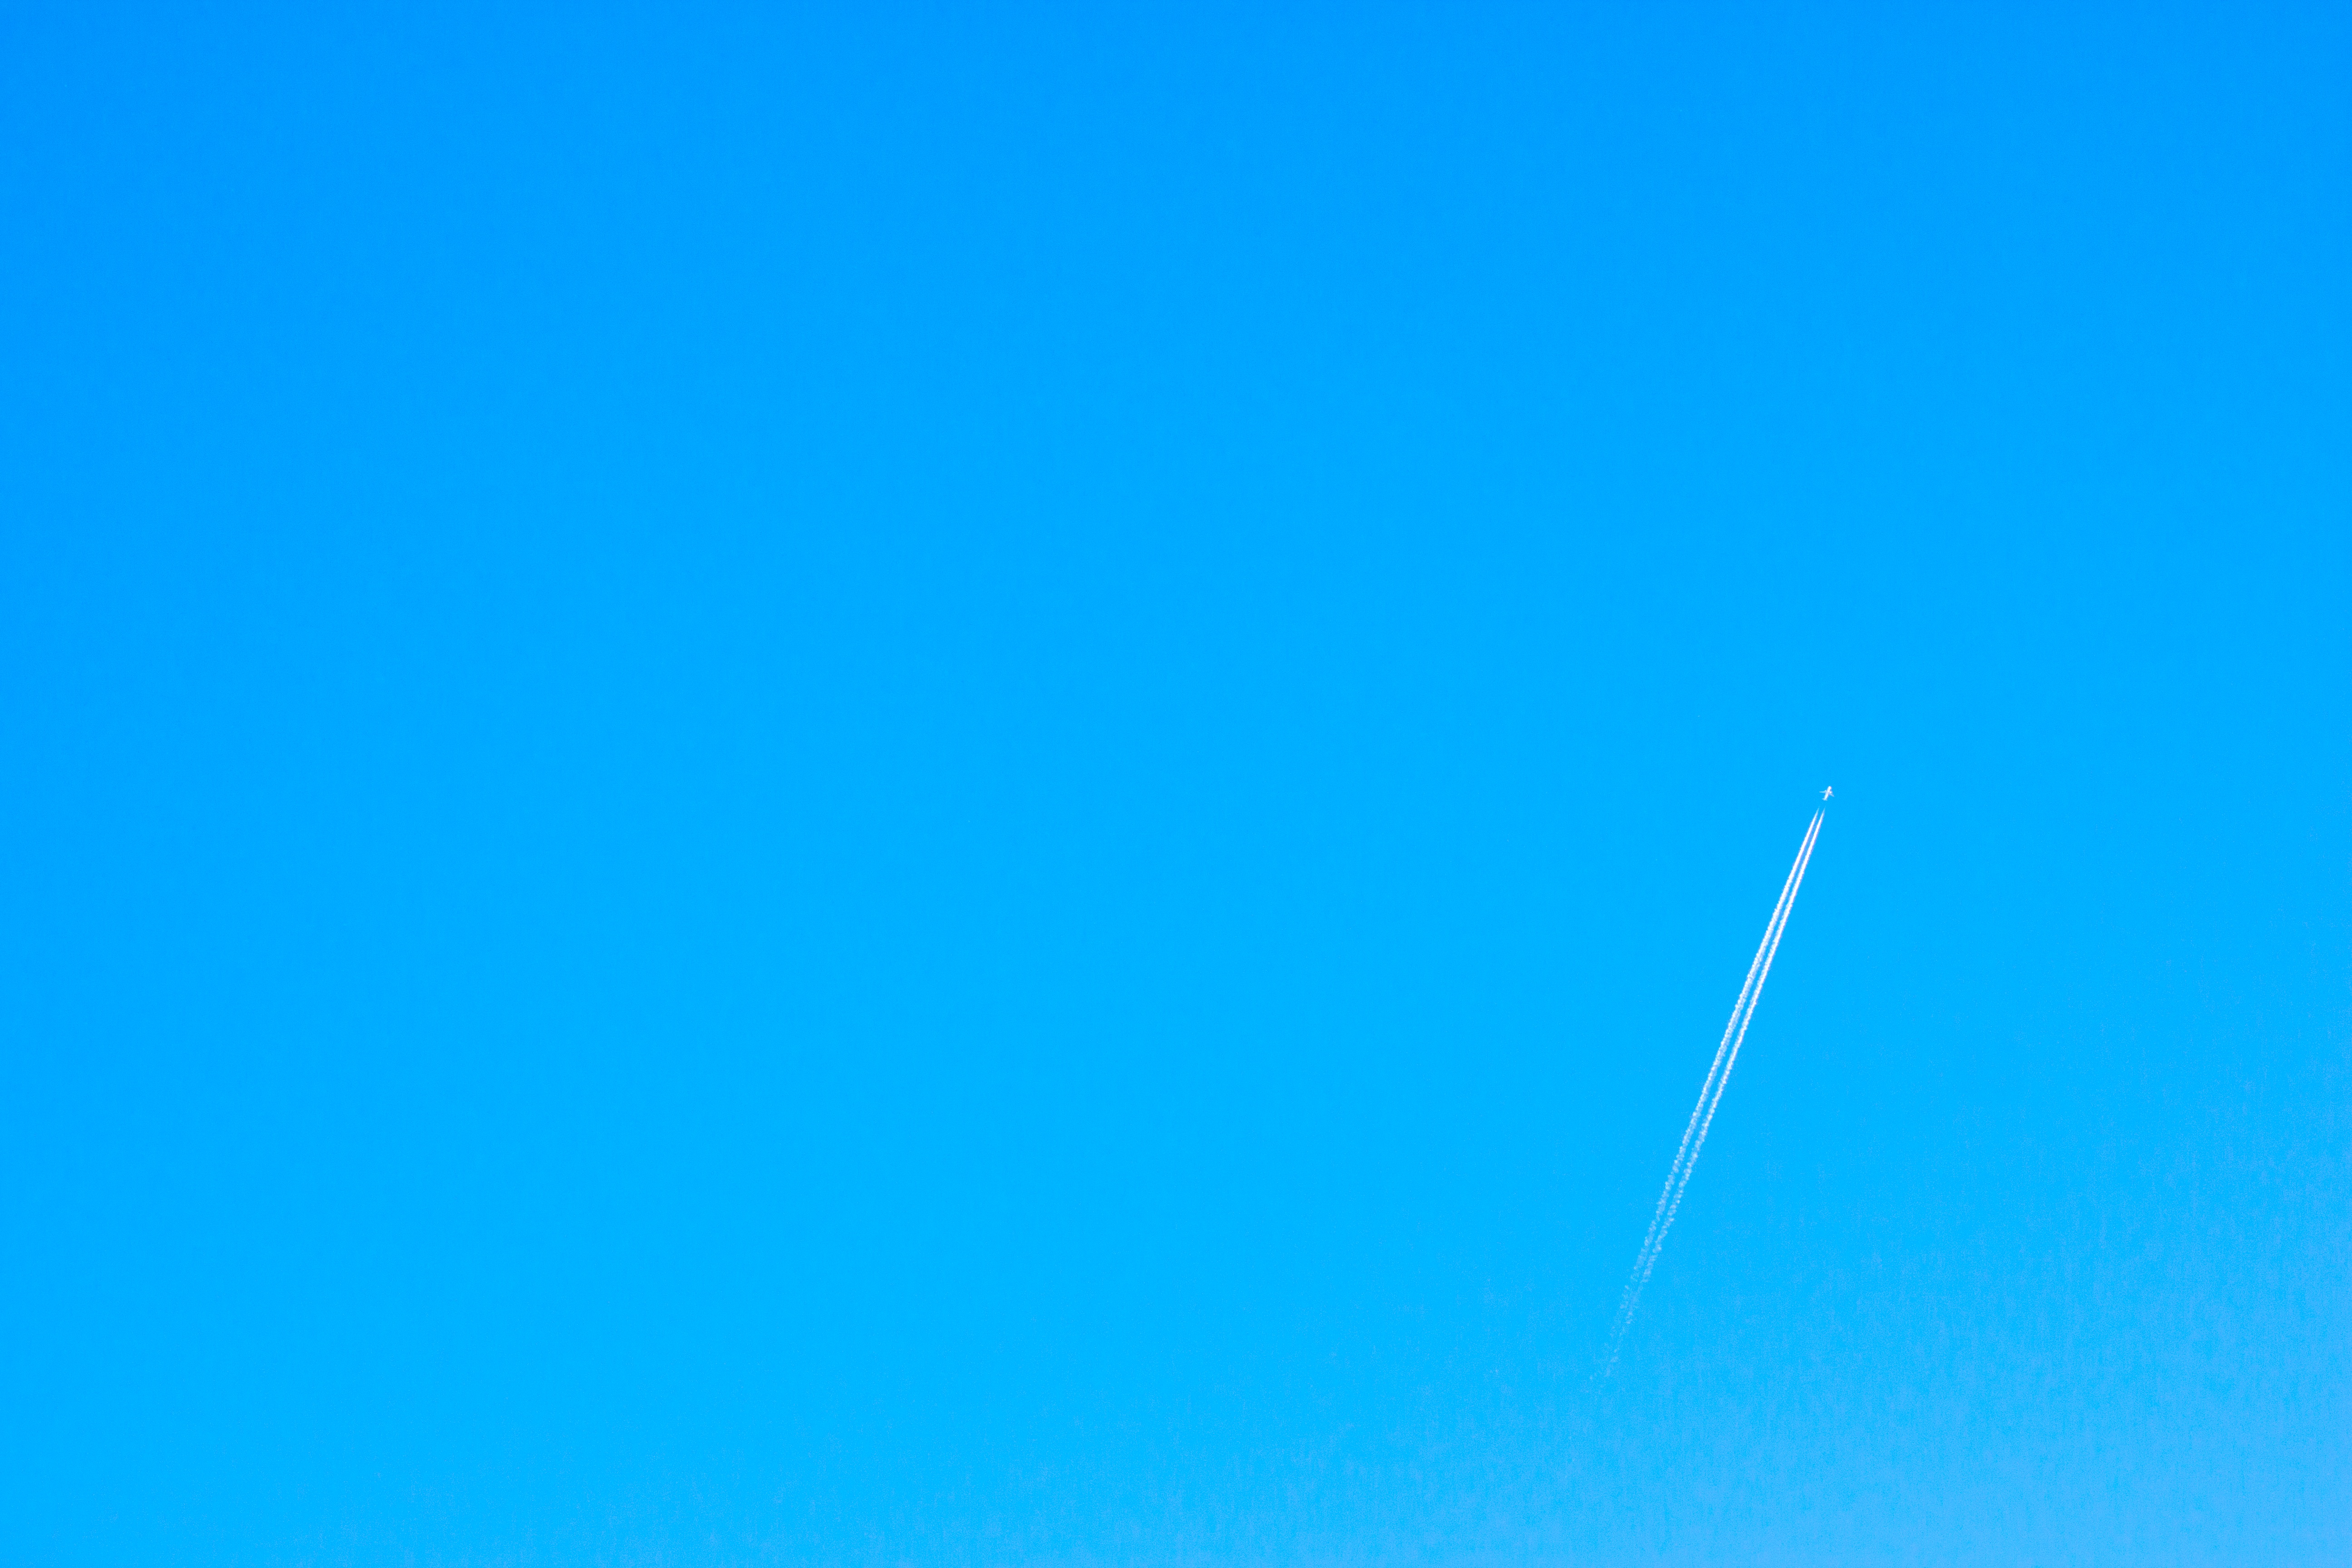
wing, sky, aircraft, line, vehicle, toy, atmosphere of earth